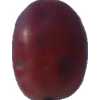
Label: pink_grape